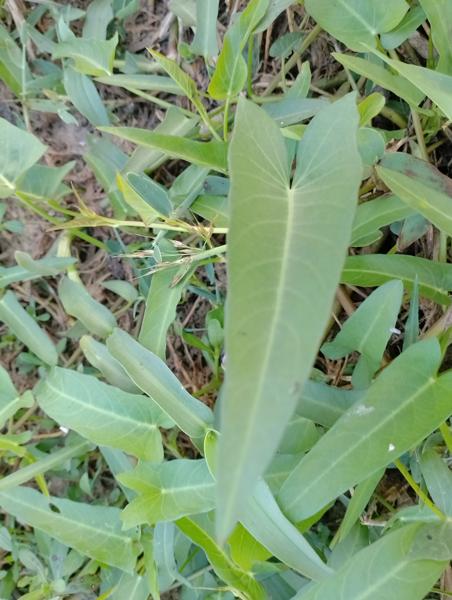
Weed species: Ipomoea aquatic